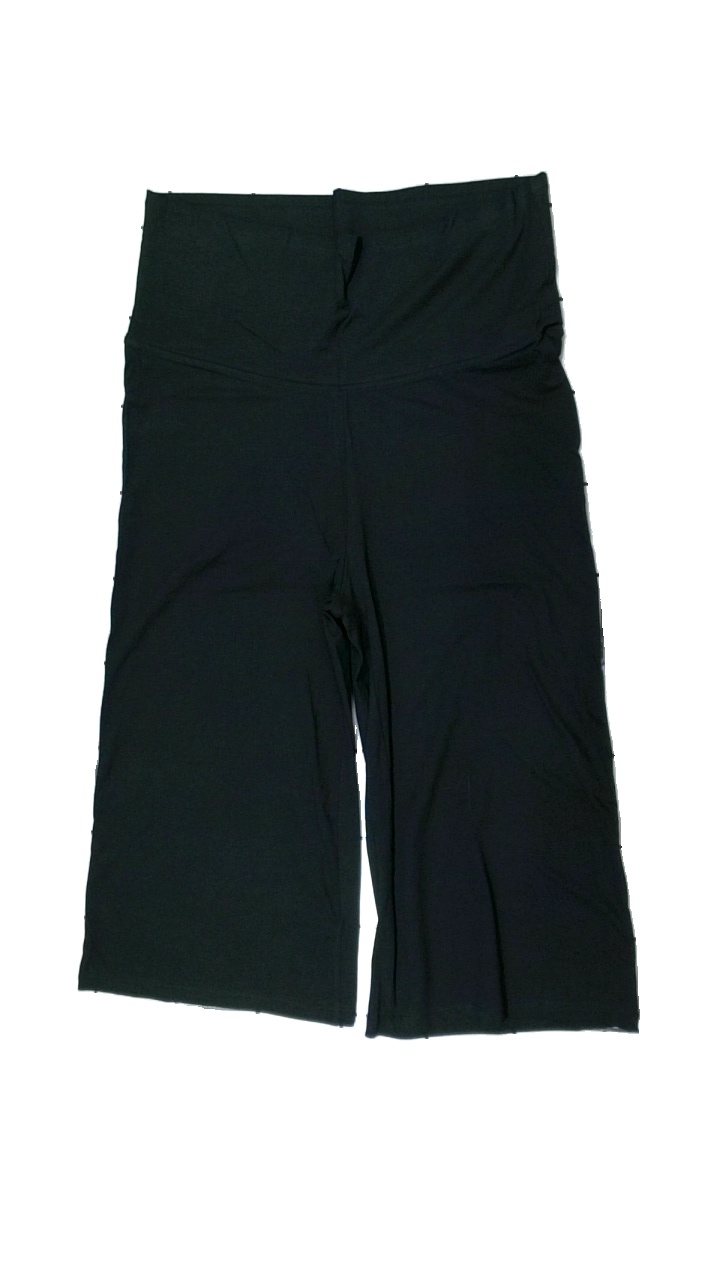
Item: Trousers (Ladies)
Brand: Cellbes
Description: svarta byxor
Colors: Black
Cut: Regular
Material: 100% cotton
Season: All
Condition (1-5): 5
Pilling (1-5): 5
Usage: Reuse
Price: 50-100